Bruno Todeschini

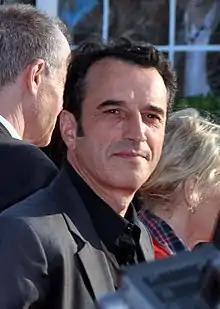
Bruno Todeschini in 2011

Todeschini studied at L'école supérieure d'art dramatique in Genève and after graduating in 1986, he joined the Théâtre Nanterre-Amandiers, directed by Patrice Chéreau.